Israeli–Palestinian conflict

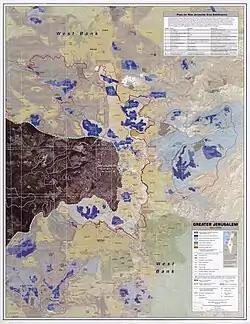
Greater Jerusalem, May 2006. CIA remote sensing map showing what the CIA regards as settlements, plus refugee camps, fences, and walls

The Annapolis Conference was a Middle East peace conference held on 27 November 2007, at the United States Naval Academy in Annapolis, Maryland, United States. The conference aimed to revive the Israeli–Palestinian peace process and implement the ""Roadmap for peace"". The conference ended with the issuing of a joint statement from all parties. After the Annapolis Conference, the negotiations were continued. Both Mahmoud Abbas and Ehud Olmert presented each other with competing peace proposals. Ultimately no agreement was reached.